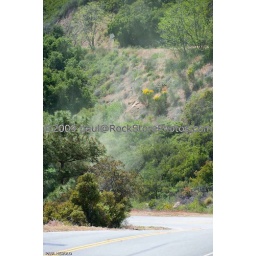
This is a pollen cloud from the pine tree in the lower left.